Robert Treat Paine (philanthropist)

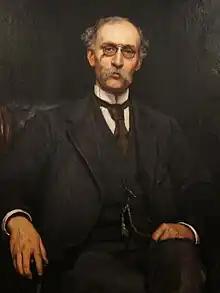
Portrait of Robert Treat Paineby Hubert von Herkomer (1884)

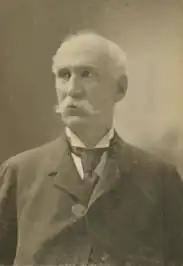

Robert Treat Paine (October 28, 1835 – August 11, 1910) was an American Boston-based lawyer, philanthropist, and social reformer. He is most widely known for his work as chairman of the building committee of Boston's Trinity Church in Copley Square, for his leadership of 19th century Boston philanthropists, for his summer home in Waltham, Massachusetts, and for his experiments in building housing for low- and middle-income workers.